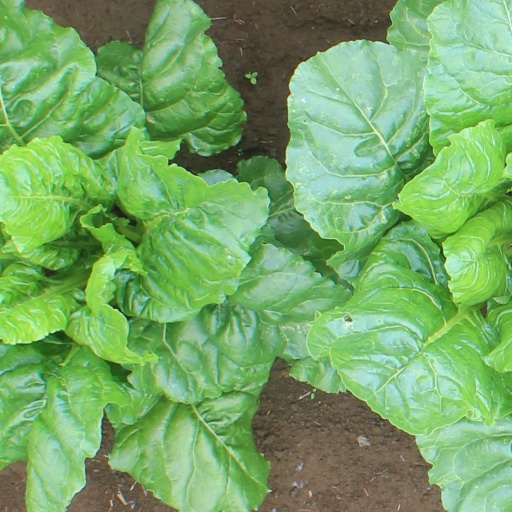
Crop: sugar beet